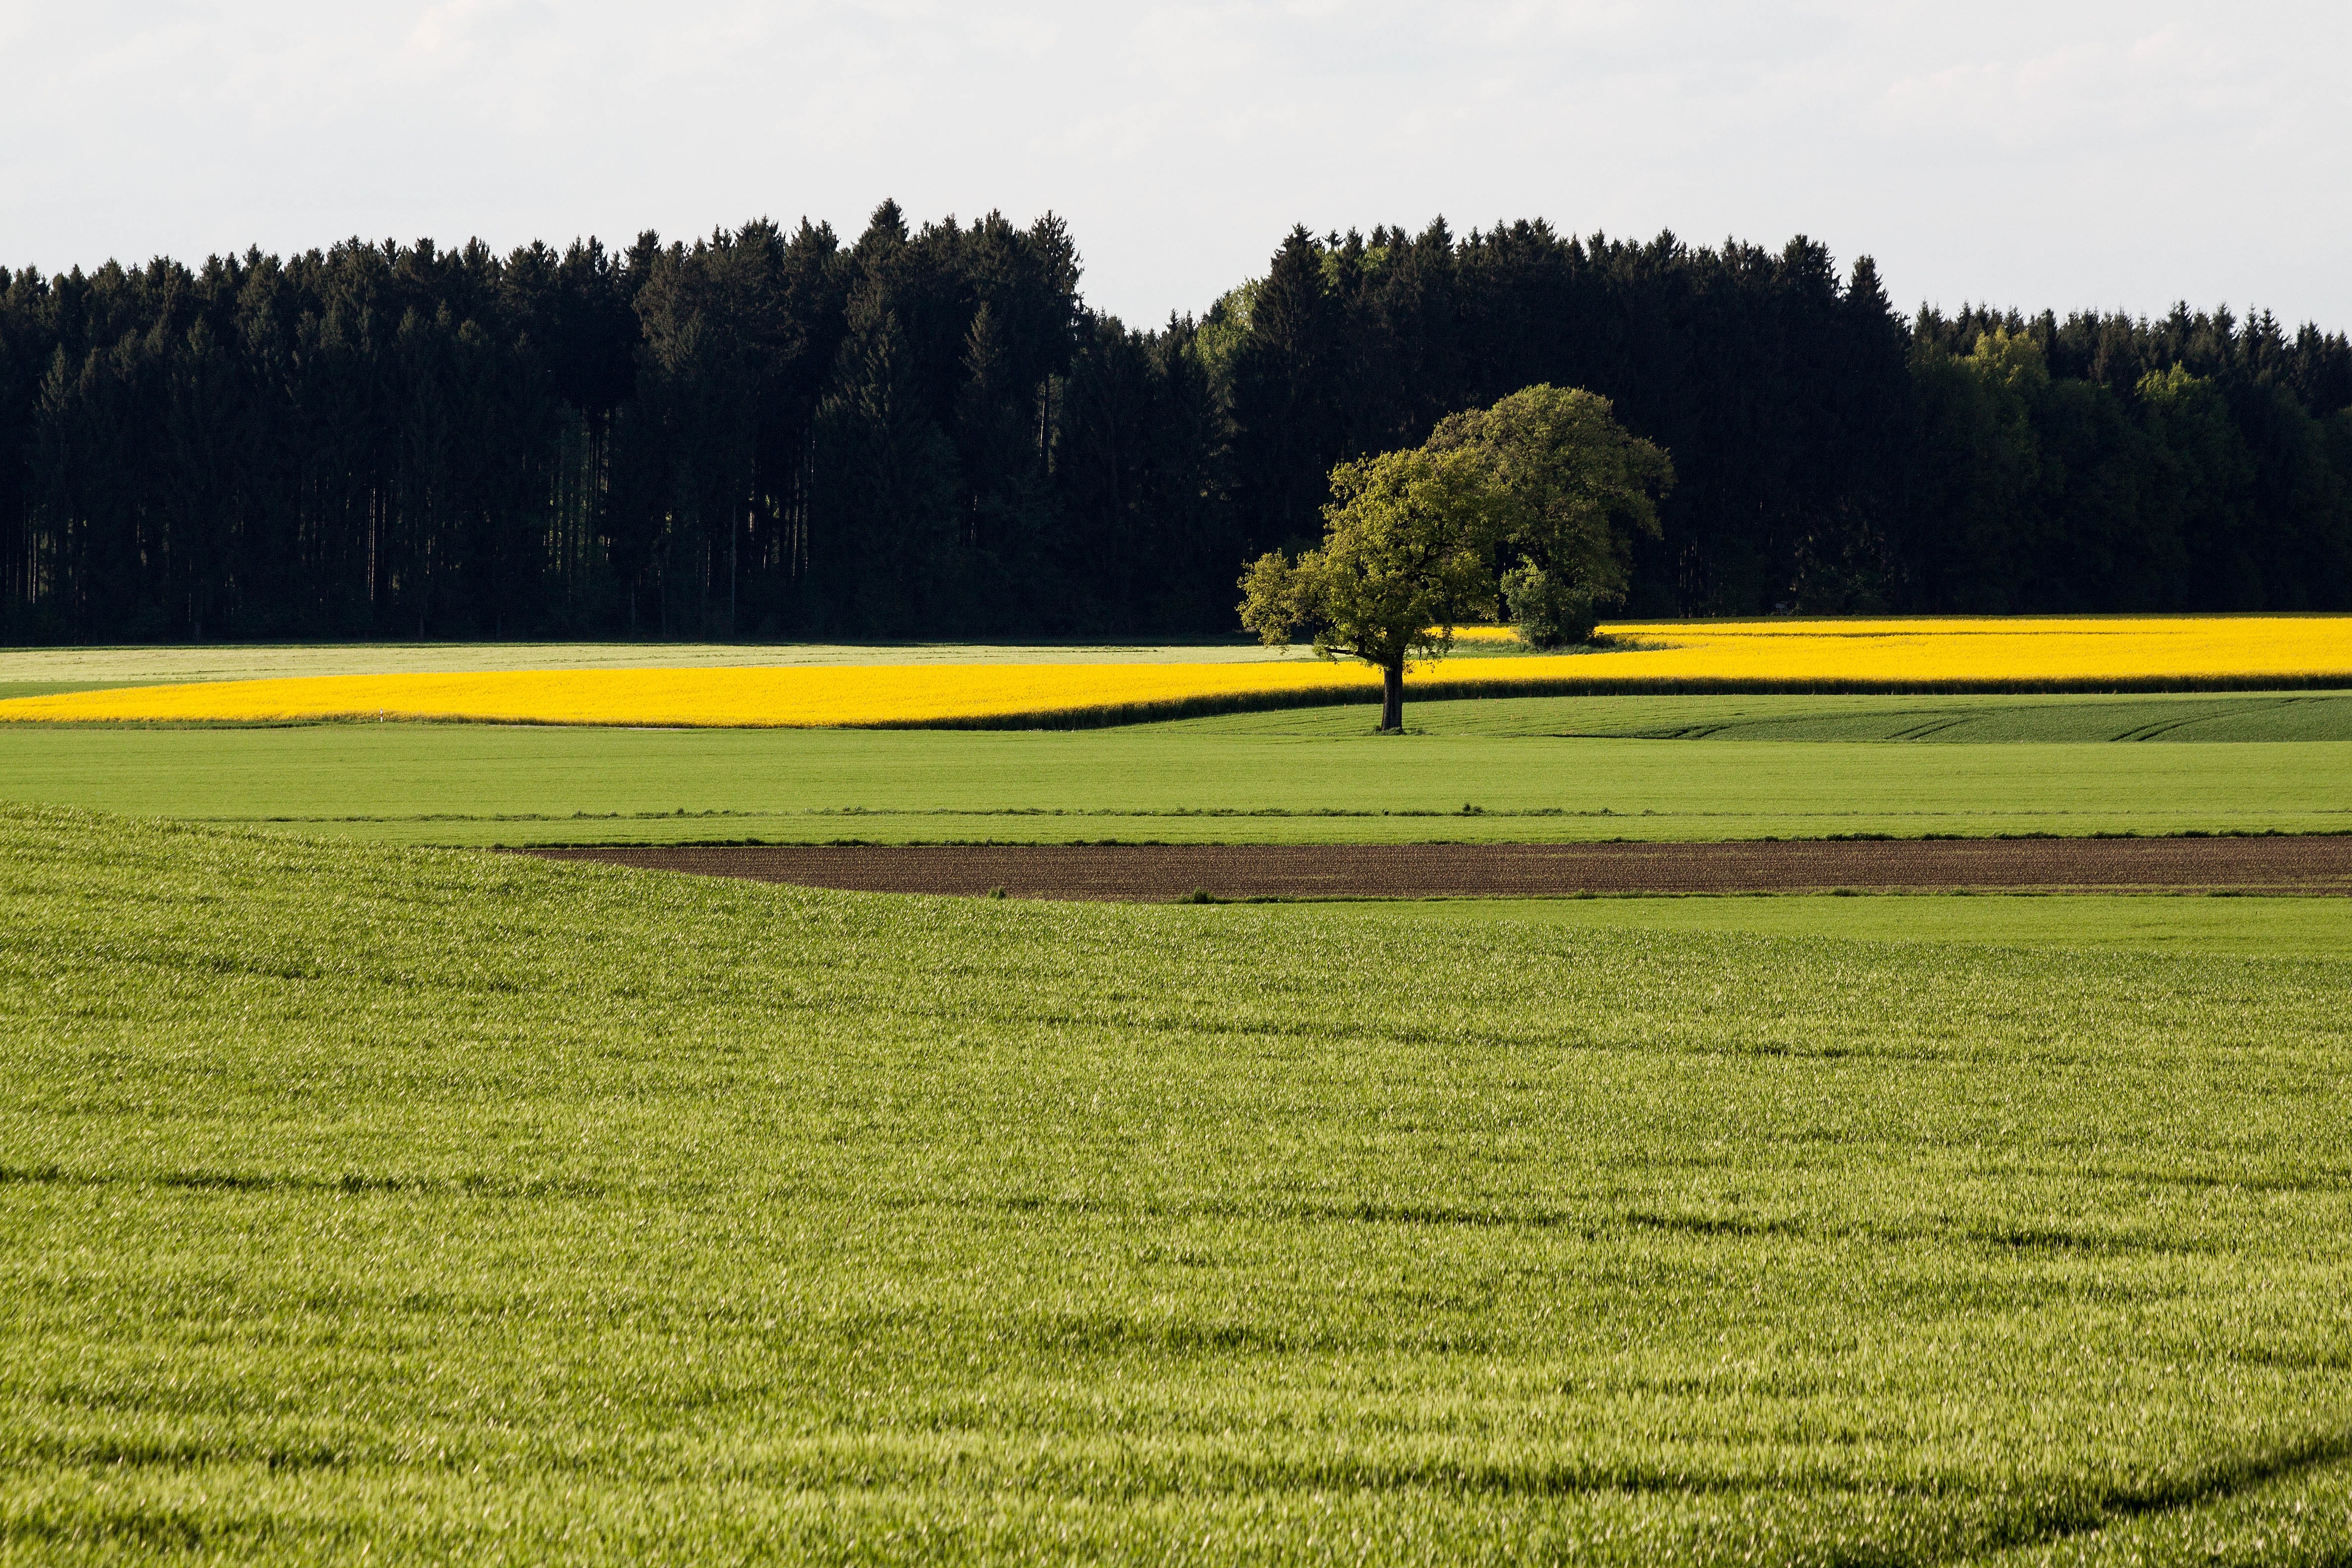
landscape, tree, nature, forest, grass, horizon, structure, plant, field, lawn, meadow, prairie, hill, flower, spring, green, harvest, crop, pasture, yellow, agriculture, plain, rapeseed, cultivation, trees, grassland, canola, brassica, arable, rural area, oilseed rape, edge of the woods, paddy field, cereal fields, field of rapeseeds, agricultural operation, grass family, sport venue, mustard plant